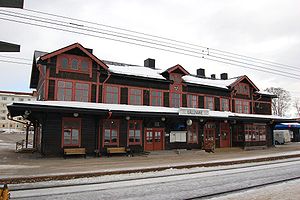
Gällivare
Gällivare er en by i Norrbottens län, Lappland i Sverige, samt hovedby i Gällivare kommune.